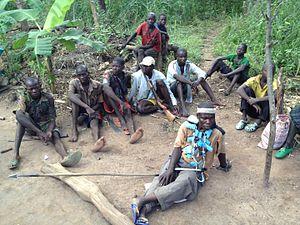
Les anti-balaka sont des milices d'auto-défense mises en place par des paysans en République centrafricaine. Elles prennent les armes en 2013 contre les Seleka lors de la troisième guerre civile centrafricaine.
La troisième guerre civile centrafricaine est un conflit inter-communautaire apparu au cours de l'année 2013 en République centrafricaine.